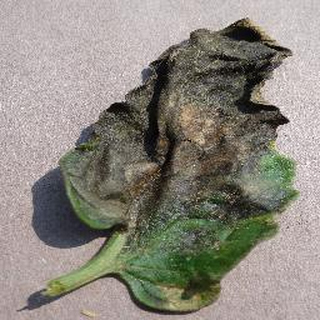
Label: tomato_late_blight